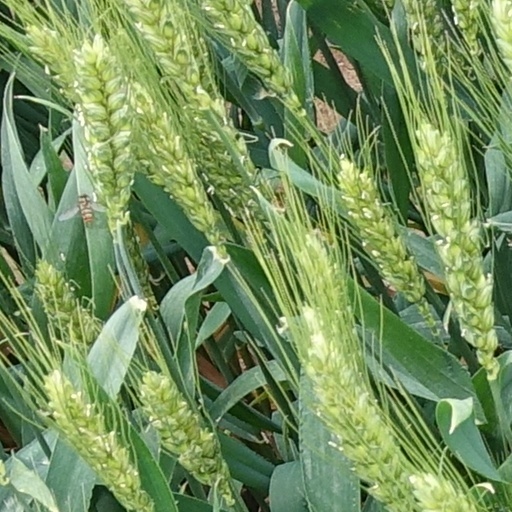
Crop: wheat